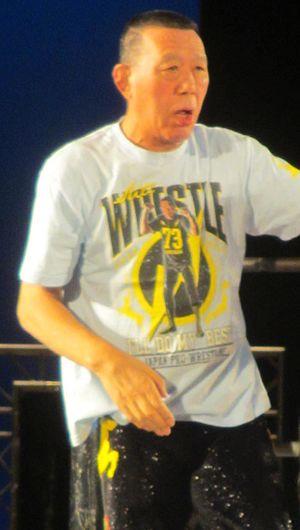
Shinya Kojika, est un catcheur japonais plus connu sous le nom de Great Kojika. Il est le cofondateur de la fédération Big Japan Pro Wrestling. Kojika est le plus vieux catcheur encore actif et celui qui a la plus longue carrière, débutant en 1963.
La Big Japan Pro Wrestling, en japonais Dainihonpuroresu, est une fédération de catch hardcore japonaise fondée en 1994 par Great Kojika et Kazuo Sakurada. Elle est reconnue dans le monde du catch pour sa tendance hardcore et ses types de match appelés Deathmatch. Cette fédération a également effectué plusieurs évènements en collaboration avec la fédération américaine Combat Zone Wrestling.